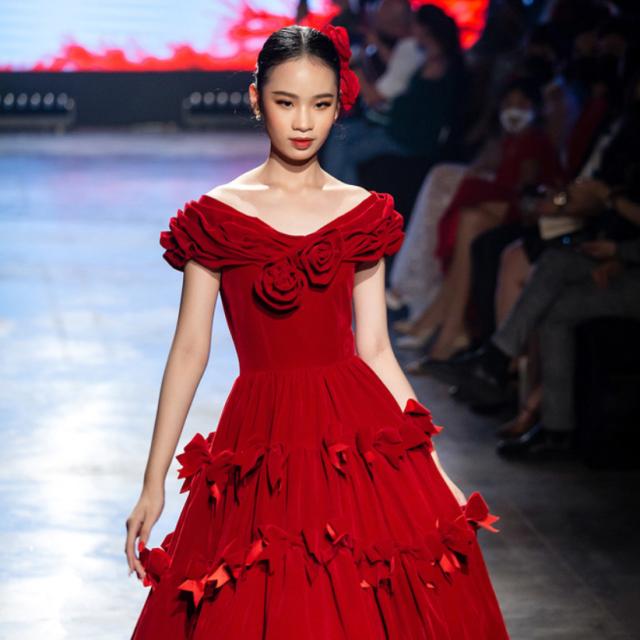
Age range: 13-20